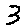
Label: 3